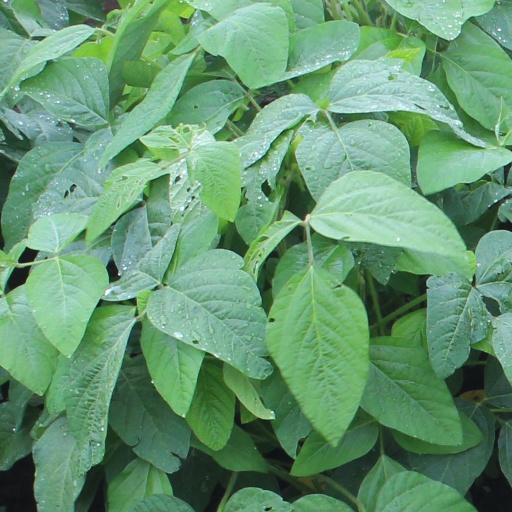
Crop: soybean